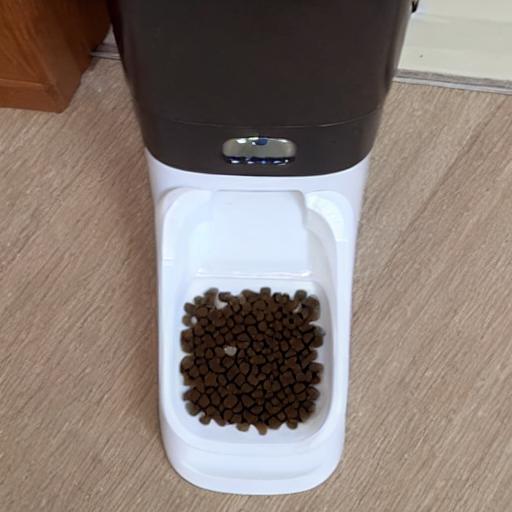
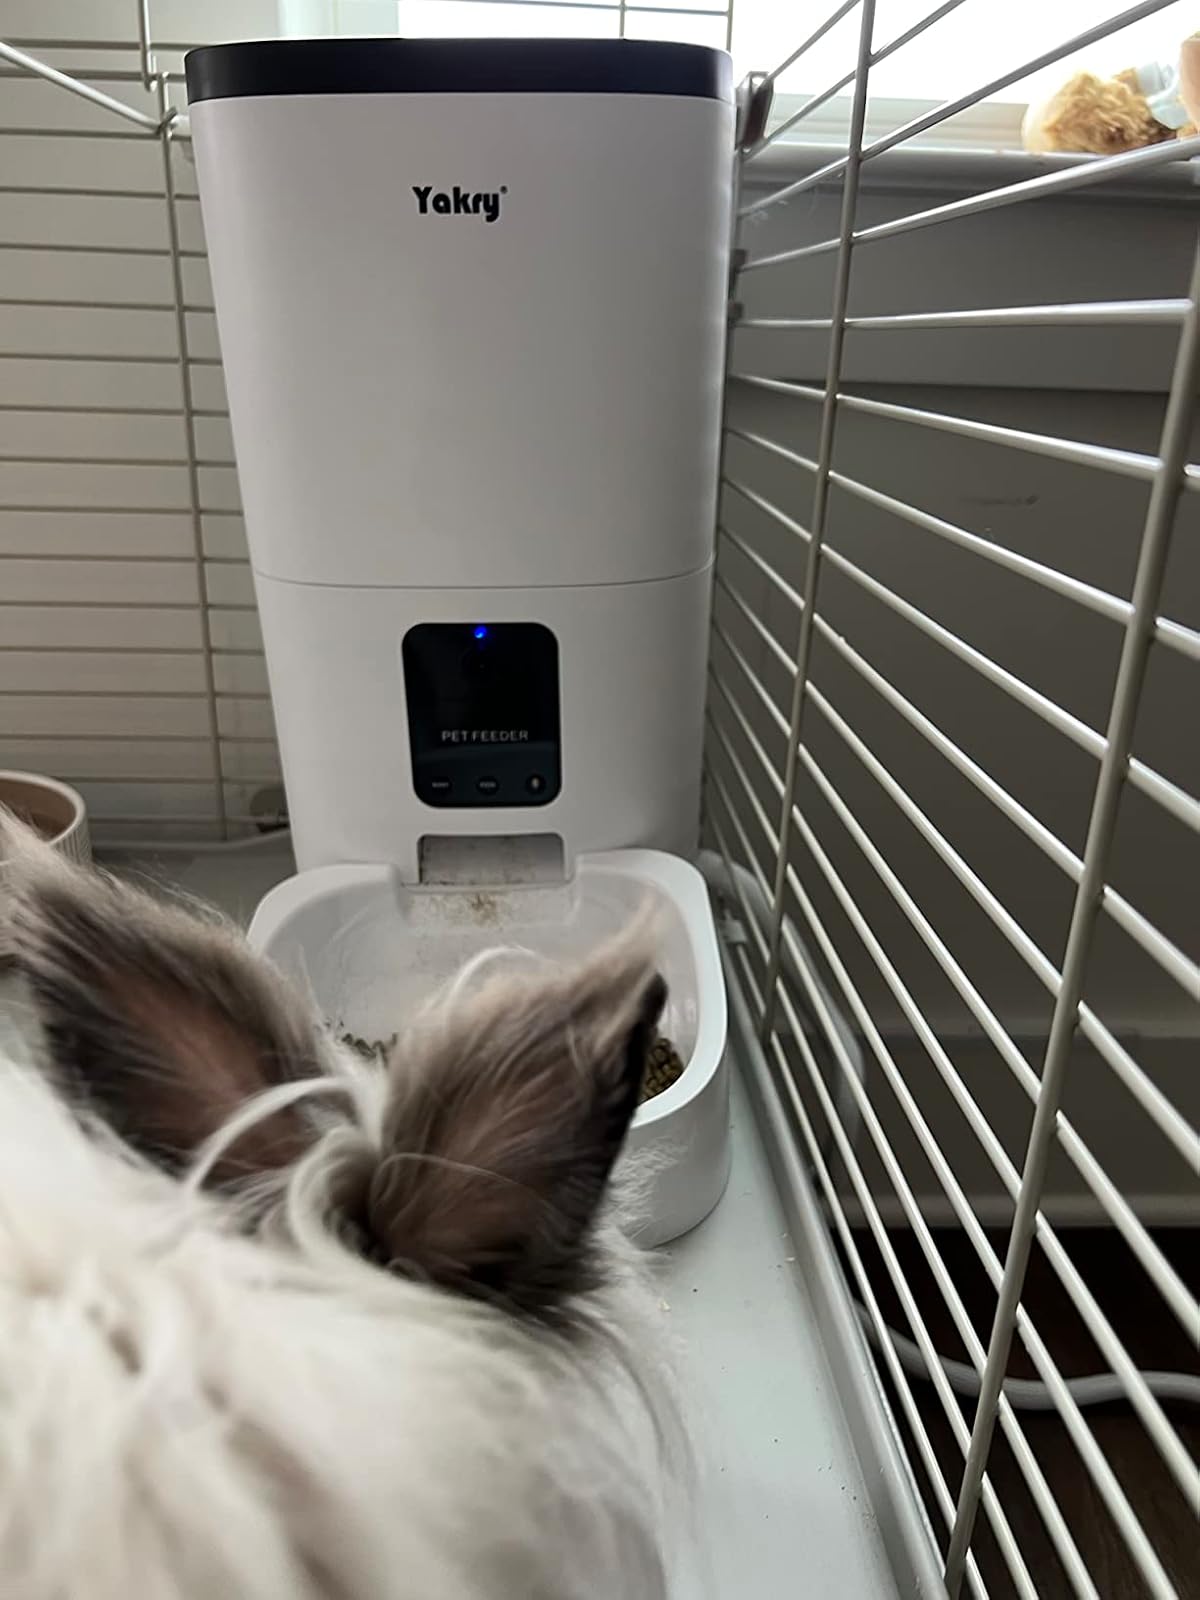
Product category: items_feeder
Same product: no